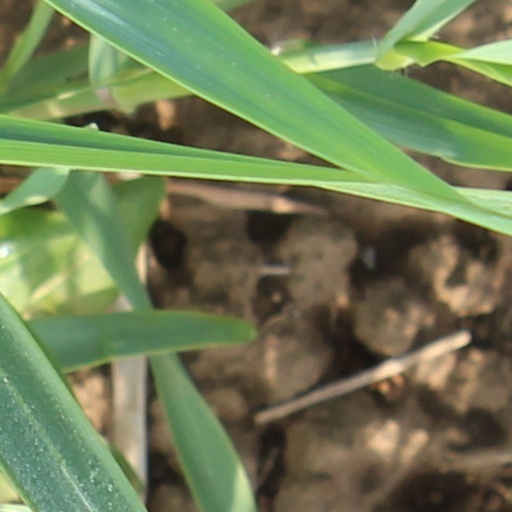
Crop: wheat